Sempervirens Fund

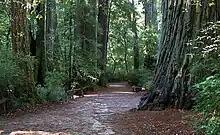
Big Basin Redwoods State Park

Sempervirens Fund, originally established in 1900 as Sempervirens Club, is California's oldest land trust. Founder Andrew P. Hill’s goal was to preserve the old-growth forest that became Big Basin Redwoods State Park, the first California state park in 1902. Sempervirens Fund's mission is to protect and permanently preserve coast redwood ("Sequoia sempervirens") forests, wildlife habitat, watersheds, and other important natural features of California's Santa Cruz Mountains, and to encourage people to appreciate and enjoy this environment. Sempervirens Fund does this by purchasing land for protection and transferring it to state or local agencies. Sempervirens Fund has also worked to establish conservation easements and trail linkages between parks and coastal marine preserves. As of 2013, Sempervirens Fund has saved more than 34,000 acres of redwood lands.